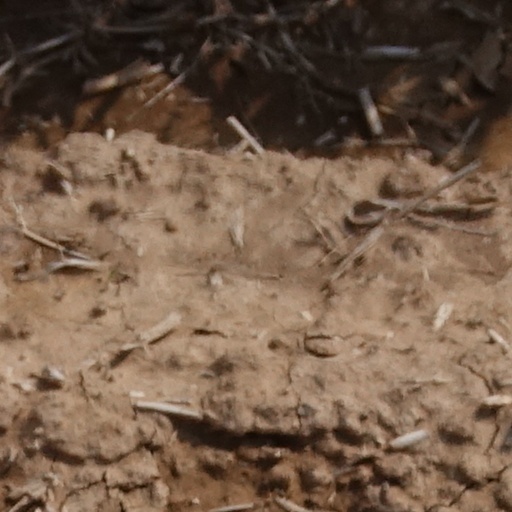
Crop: wheat